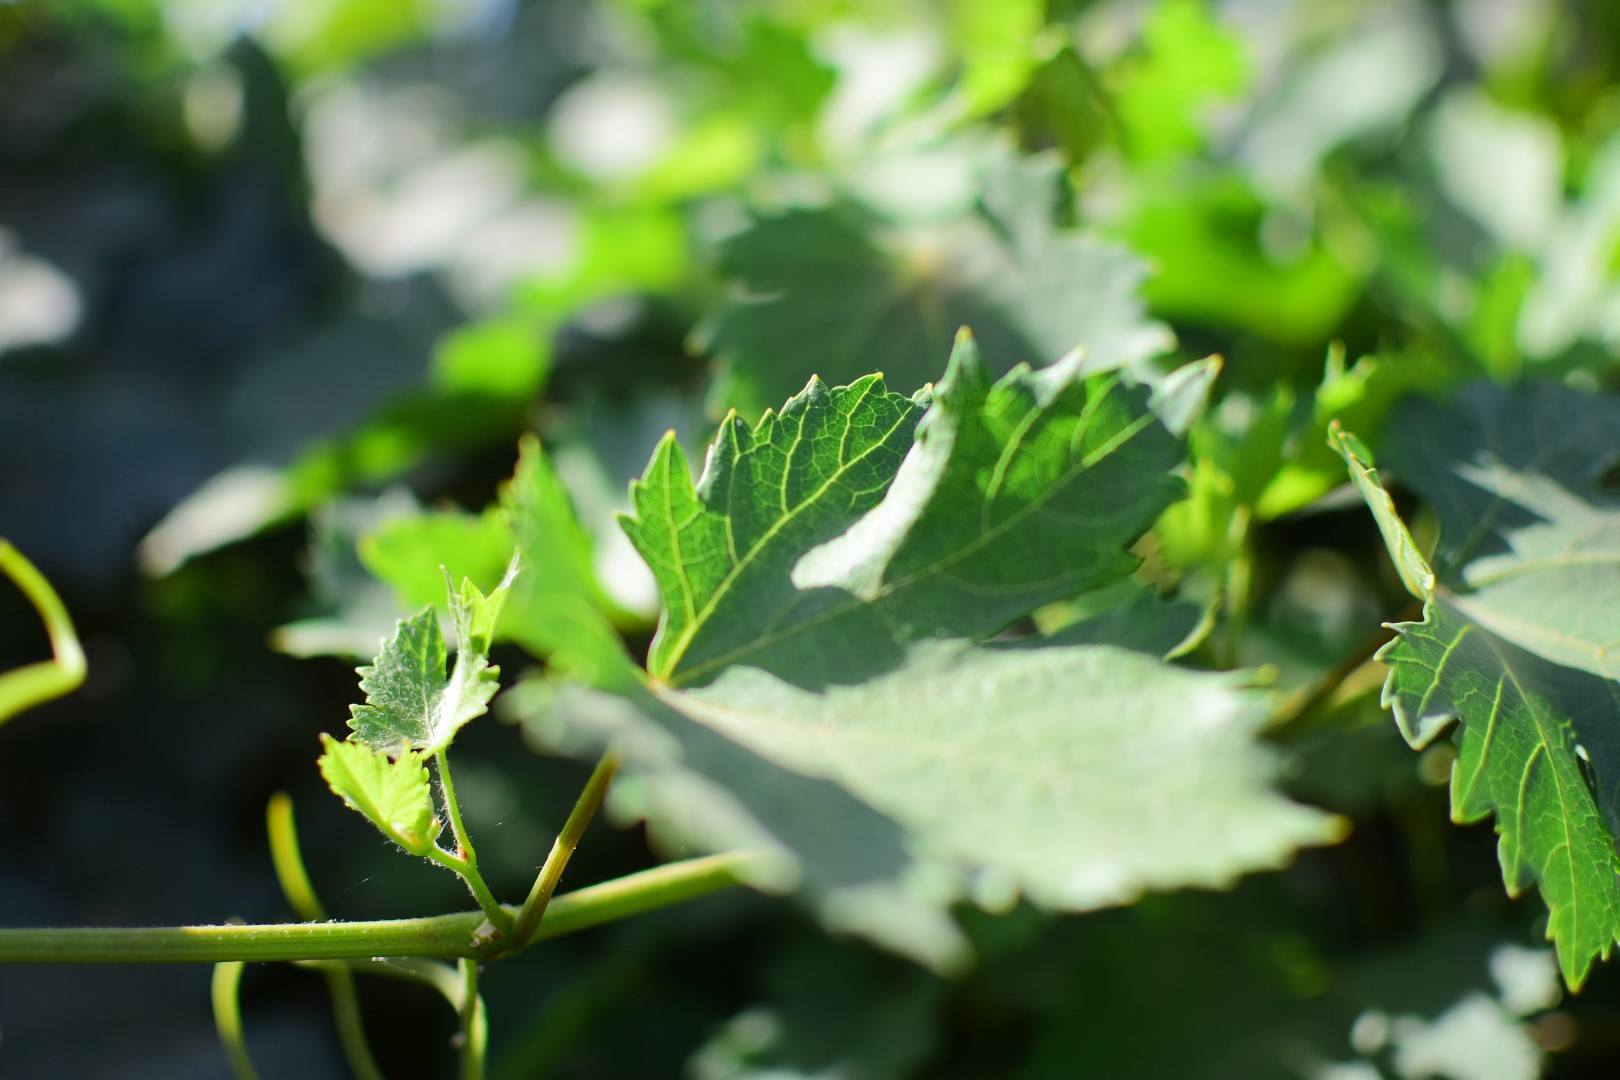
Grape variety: Halawani